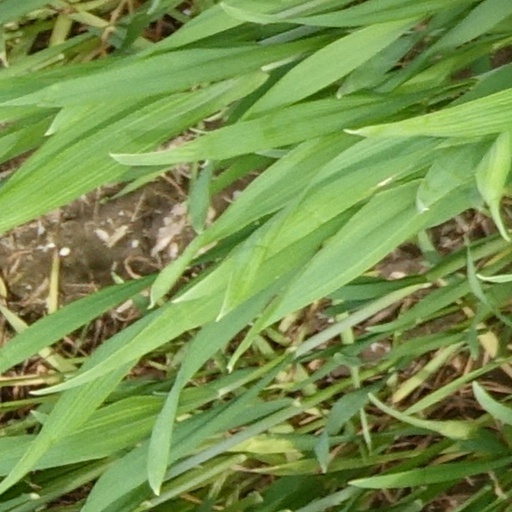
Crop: wheat